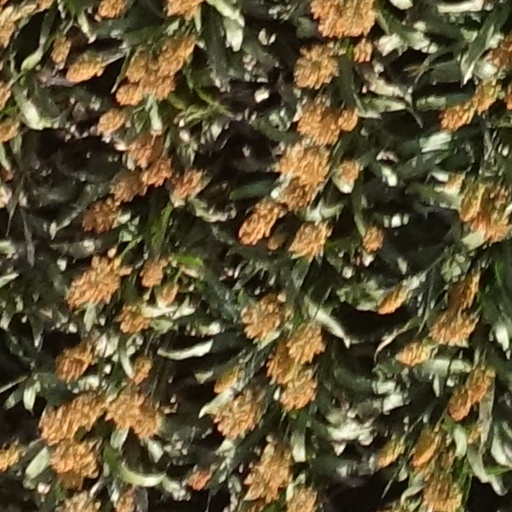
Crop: sorghum